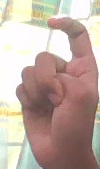
ASL sign: X